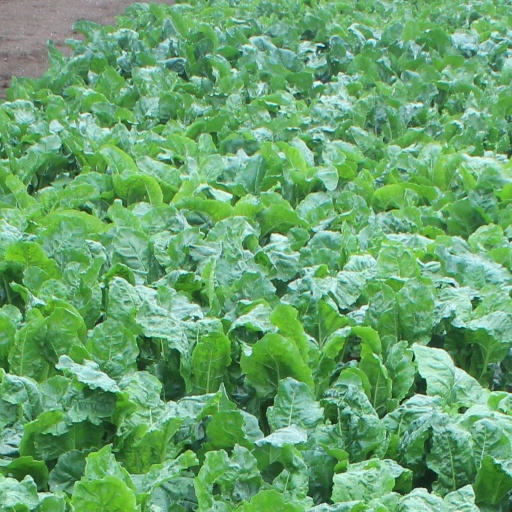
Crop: sugar beet